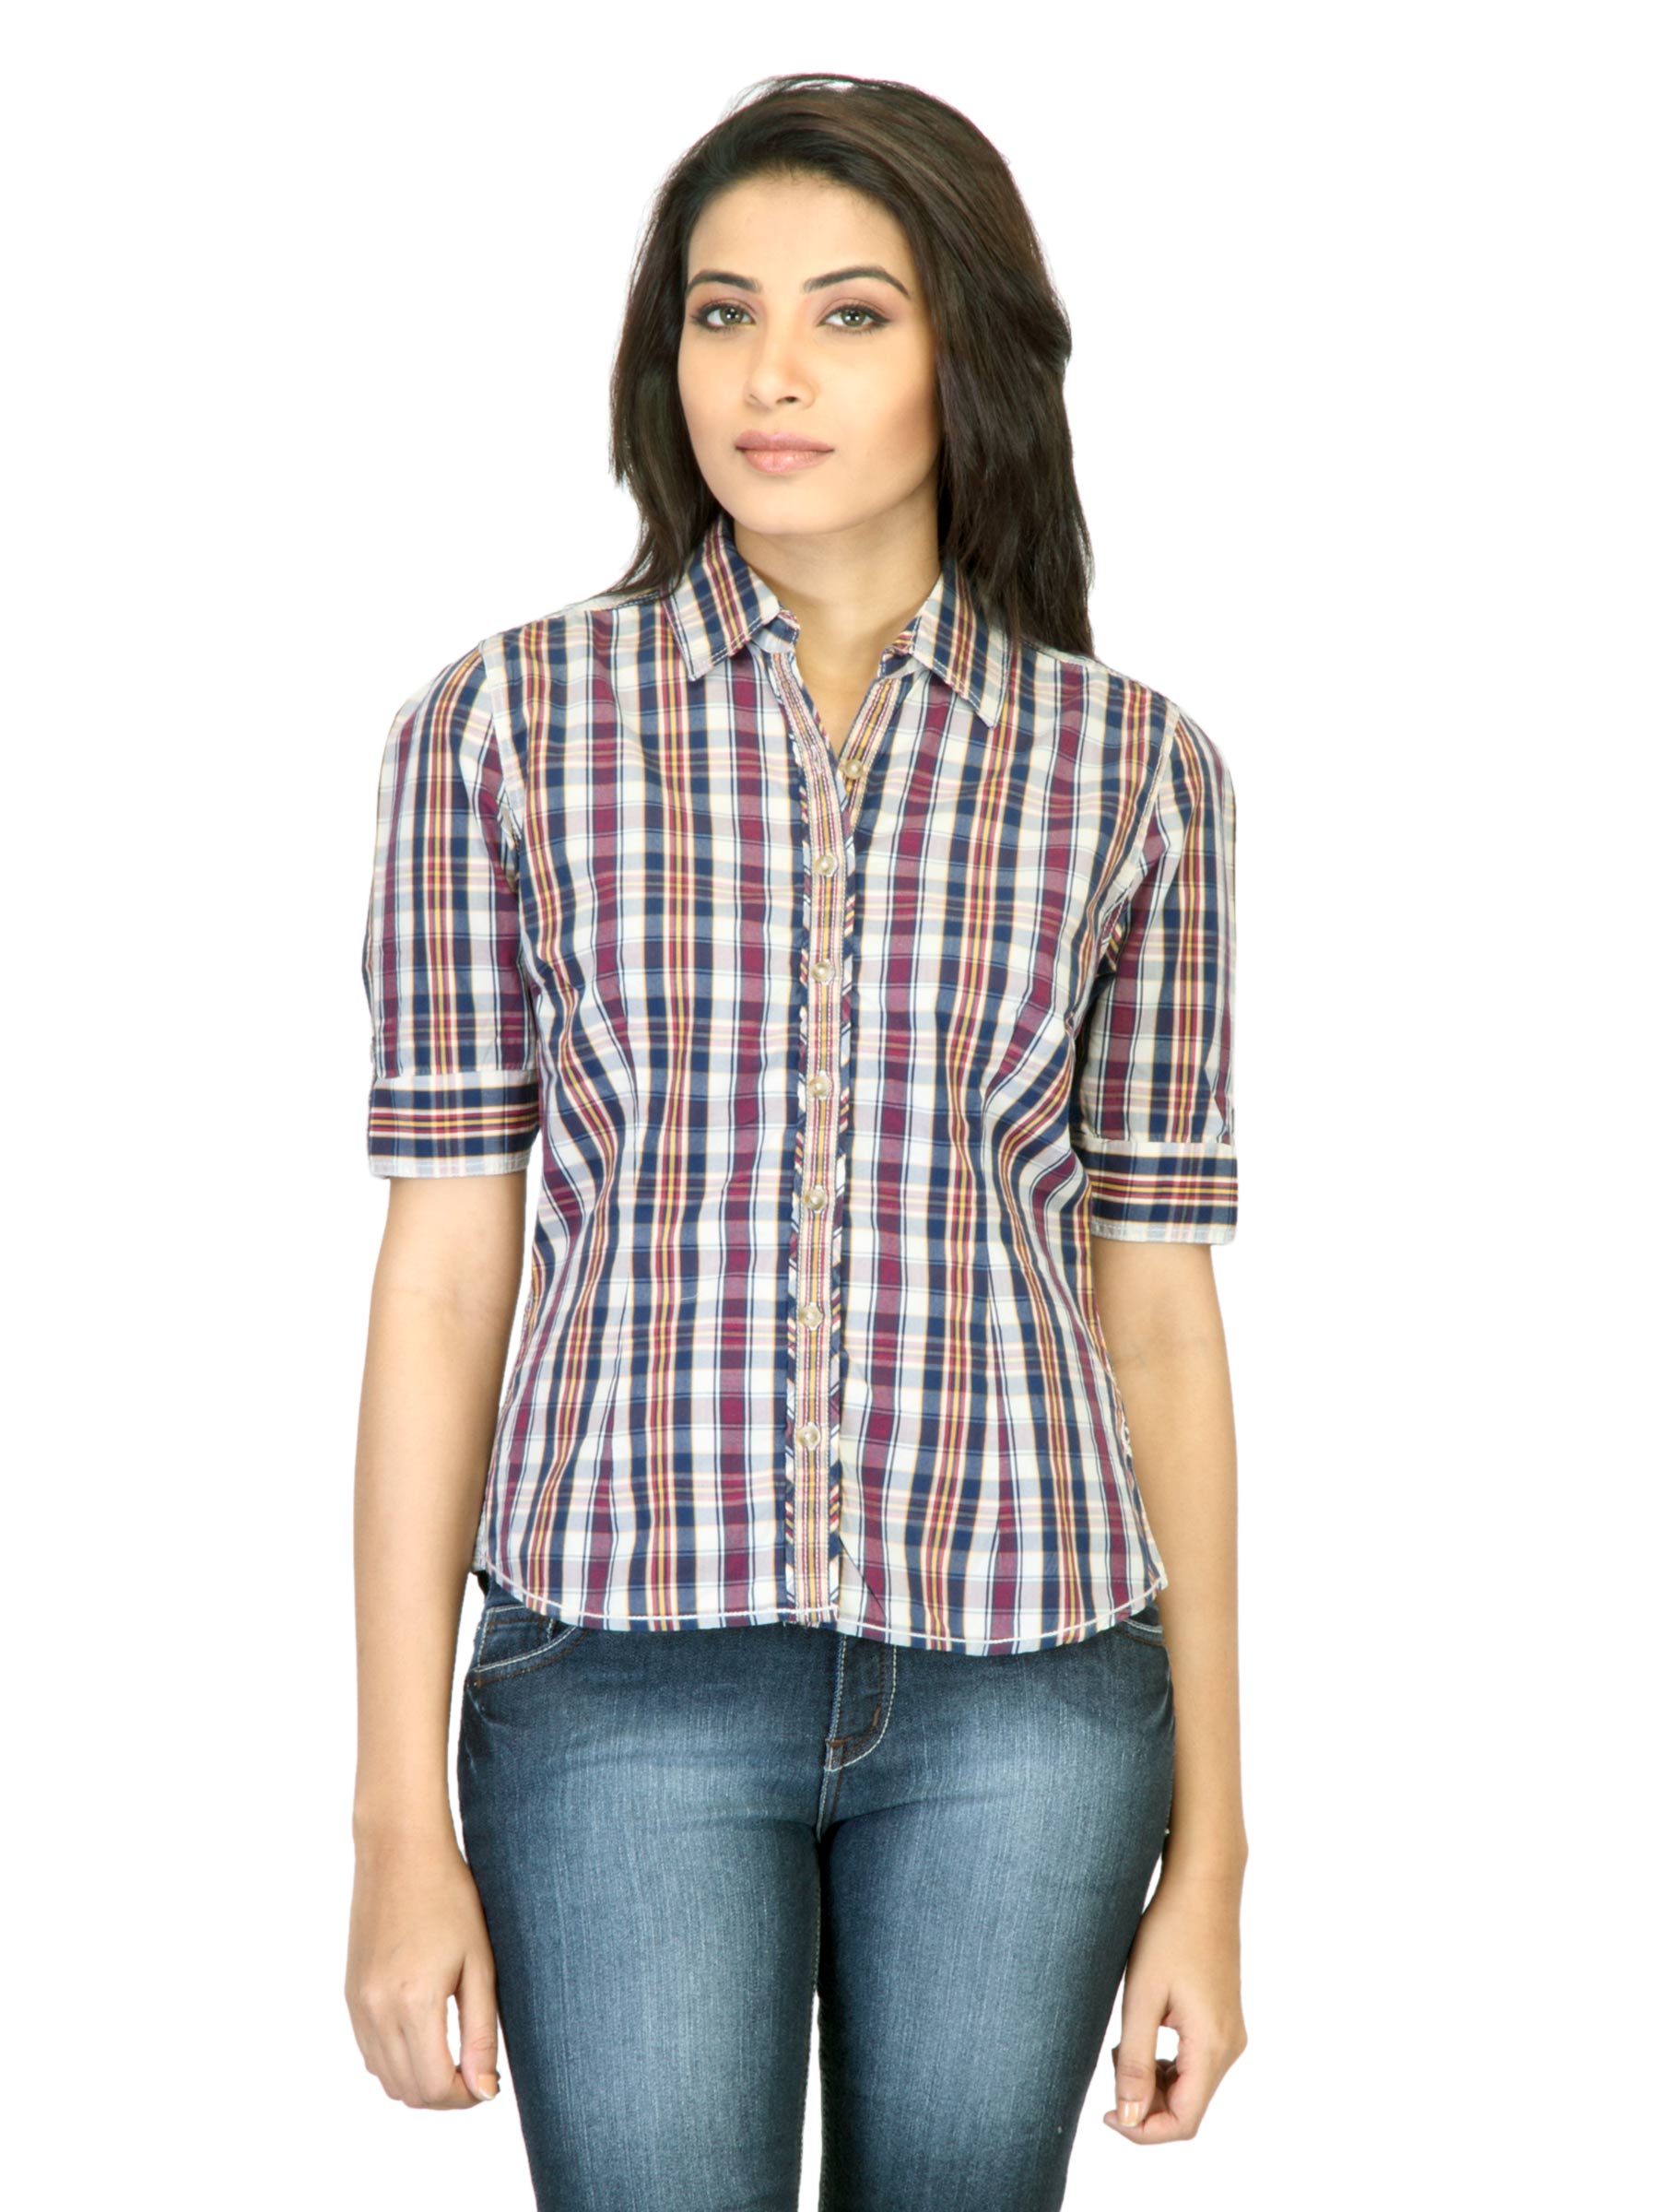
Scullers For Her Check Maroon Shirt
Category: Apparel / Topwear / Shirts
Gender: Women
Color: Maroon
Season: Summer 2012
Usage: Casual